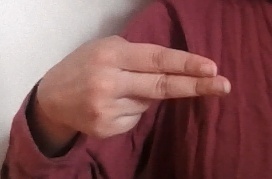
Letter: ain